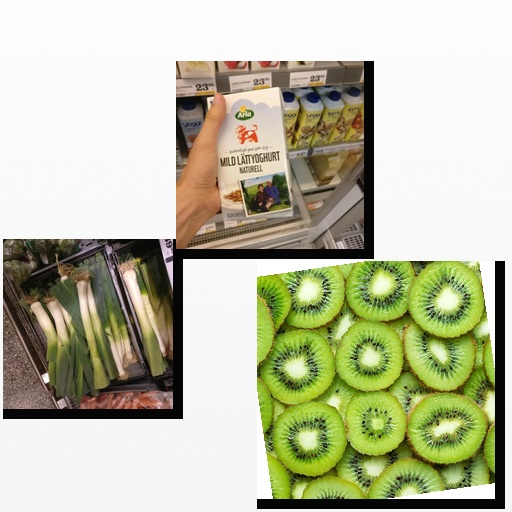
Food items: kiwi, yoghurt, leek